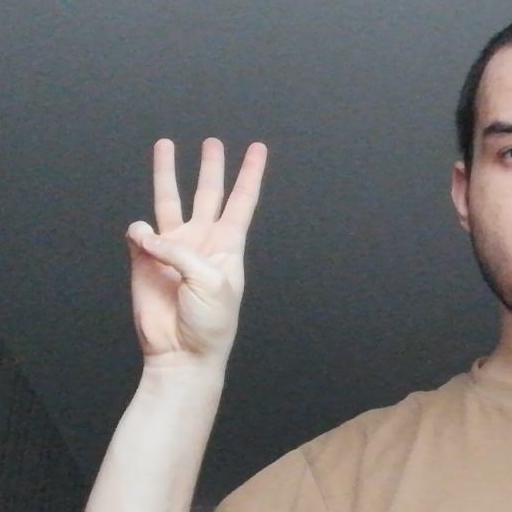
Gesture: three